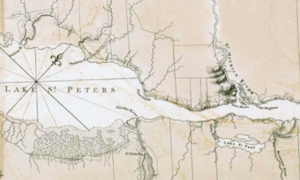
La bataille de Trois-Rivières eut lieu le 8 juin 1776 lors de l'Invasion du Canada par les patriotes américains, une campagne militaire visant à inclure une 14ᵉ colonie à la révolution américaine. Il s'agit donc d'une bataille de la guerre d'indépendance des États-Unis, qui opposa les troupes britanniques du lieutenant-colonel Simon Fraser à une colonne de l'armée continentale américaine du brigadier-général William Thompson. Elle avait pour but, pour les Américains, de stopper l’avancée des Britanniques à la suite de la levée du siège de Québec au début du mois de mai 1776.